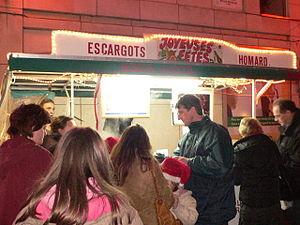
Les Plaisirs d'Hiver sont un événement bruxellois alliant un marché de Noël, des activités foraines et une patinoire temporaire. Les divers stands sont répartis dans plusieurs quartiers du centre ville, principalement autour de la Grand-Place, place de la Bourse et de la place Sainte-Catherine.
Caricole est le nom sous lequel le bigorneau et le bulot sont vendus par des commerçants ambulants de Bruxelles. La caricole fait partie intégrante d'une certaine image de Bruxelles.